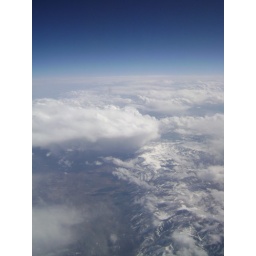
The big cloud in the middle is dropping a bit of snow on the mountains